Virtual economy

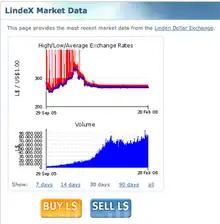
LindeX Market Data

However, Second Life has shown a legal example which may indicate that the developer can be in part held responsible for such losses. Second Life at one stage, offered and advertised the ability to "own virtual land", which was purchased for real money. In 2007, Marc Bragg, an attorney, was banned from Second Life; in response he sued the developers for thereby depriving him of his land, which he – based on the developers' own statements – "owned". The lawsuit ended with a settlement in which Bragg was re-admitted to Second Life. The details of the final settlement were not released, but the word "own" was removed from all advertising as a result. (Bragg purchased his land directly from the developers, and thus they were not an uninvolved third party in his transactions.)